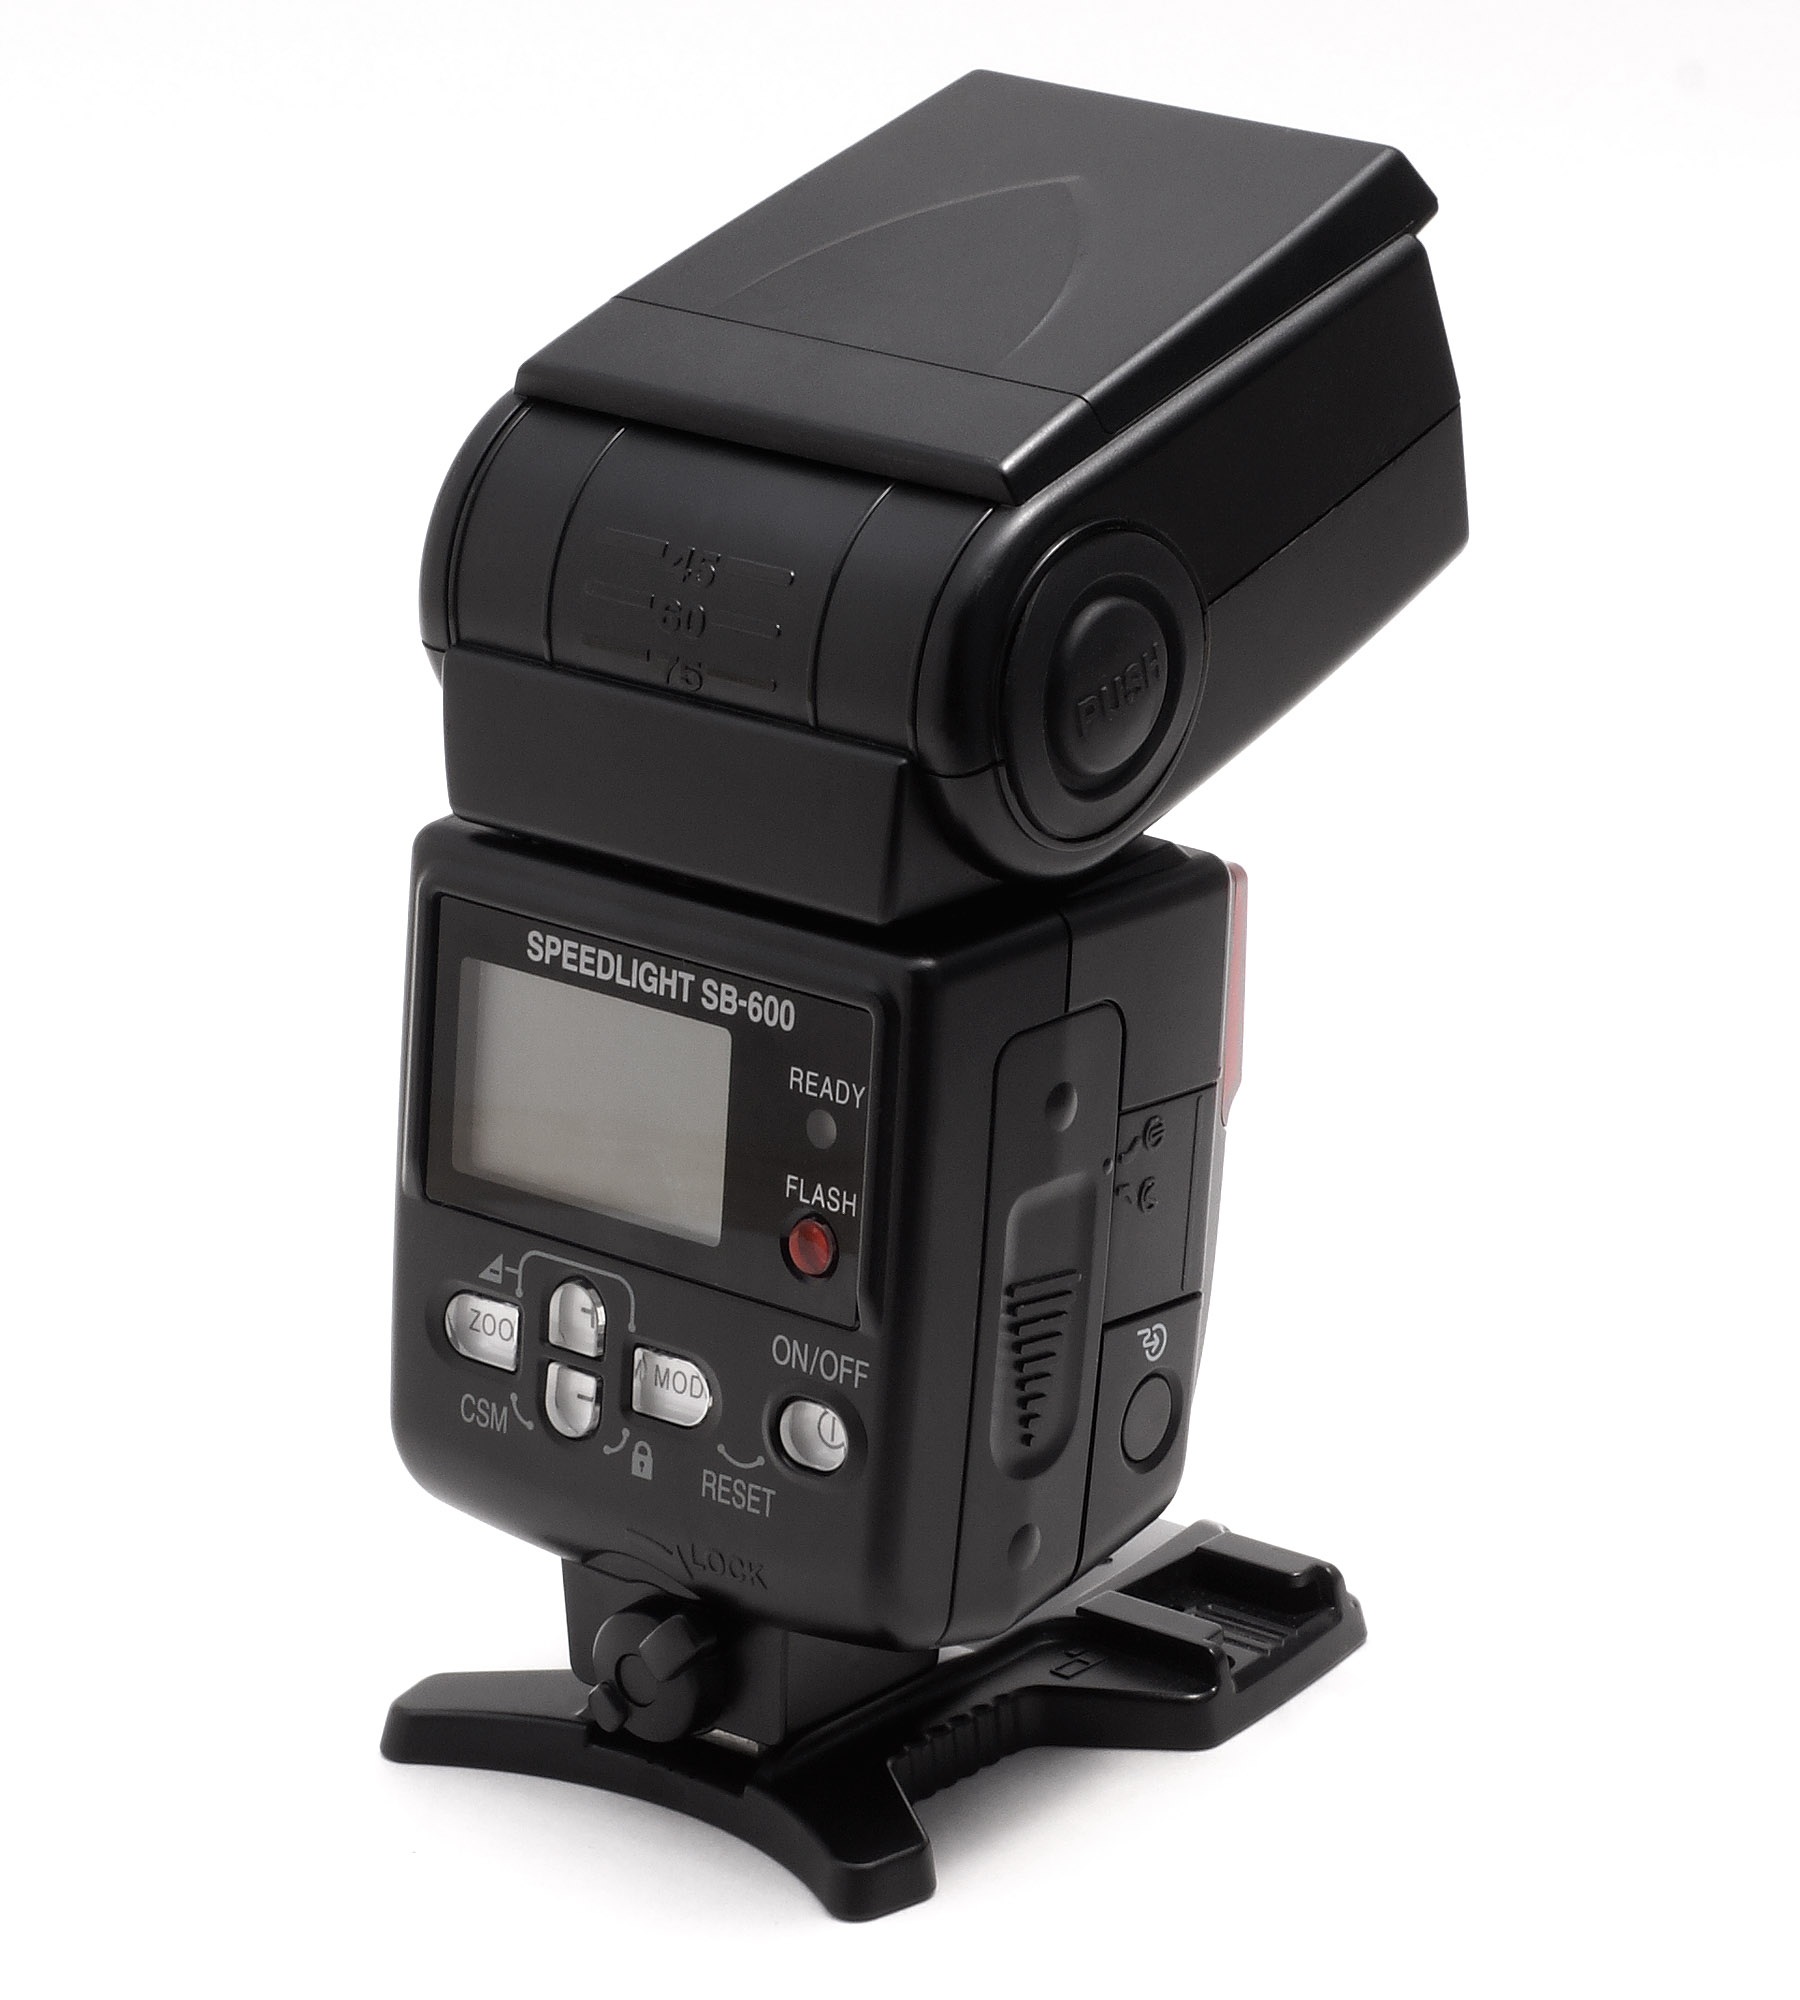
camera, nikon, back, camera lens, sb, cameras optics, camera accessory